Union City, New Jersey

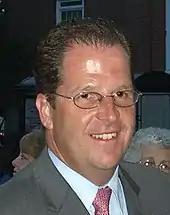
Mayor Brian P. Stack also serves as state senator.

Union City's City Hall is located at 3715 Palisade Avenue. The oldest municipal building in North Hudson, it was built in the 1890s as the town hall for Union Hill. Prior to the 1914 opening of Union Hill High School, classes were also held in the building. After the 1925 consolidation of West Hoboken and Union Hill into Union City, the town hall for the former was converted into the new fire headquarters for the city. It also served as the second police precinct for many years.